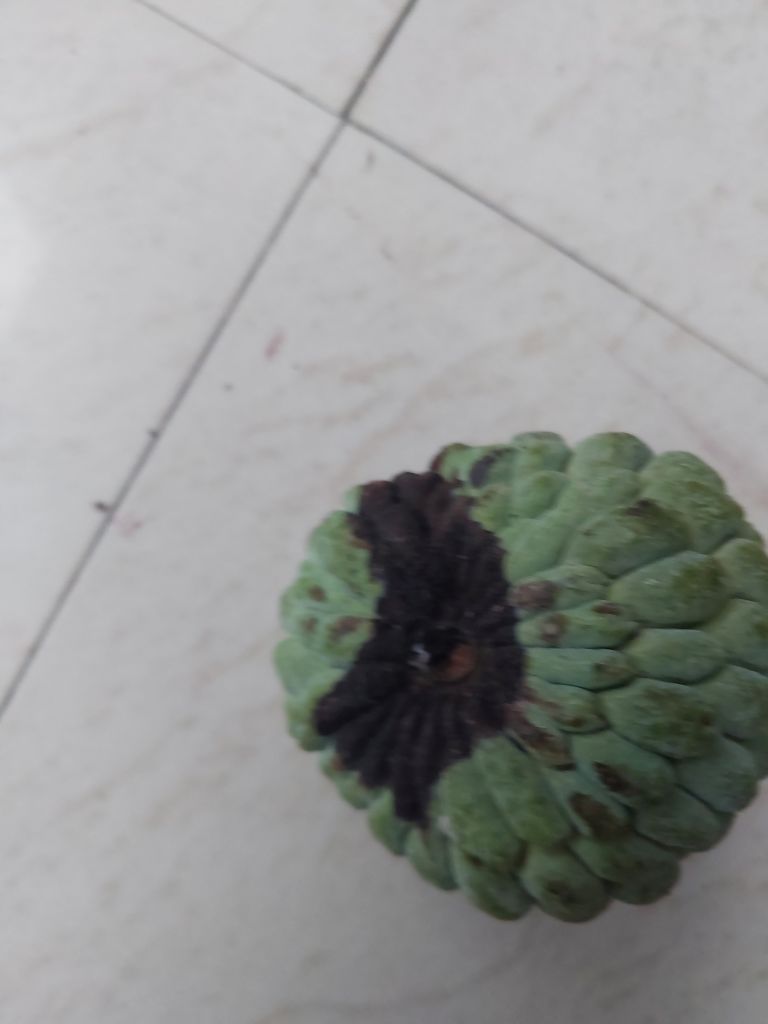
Disease label: Diplodia Rot